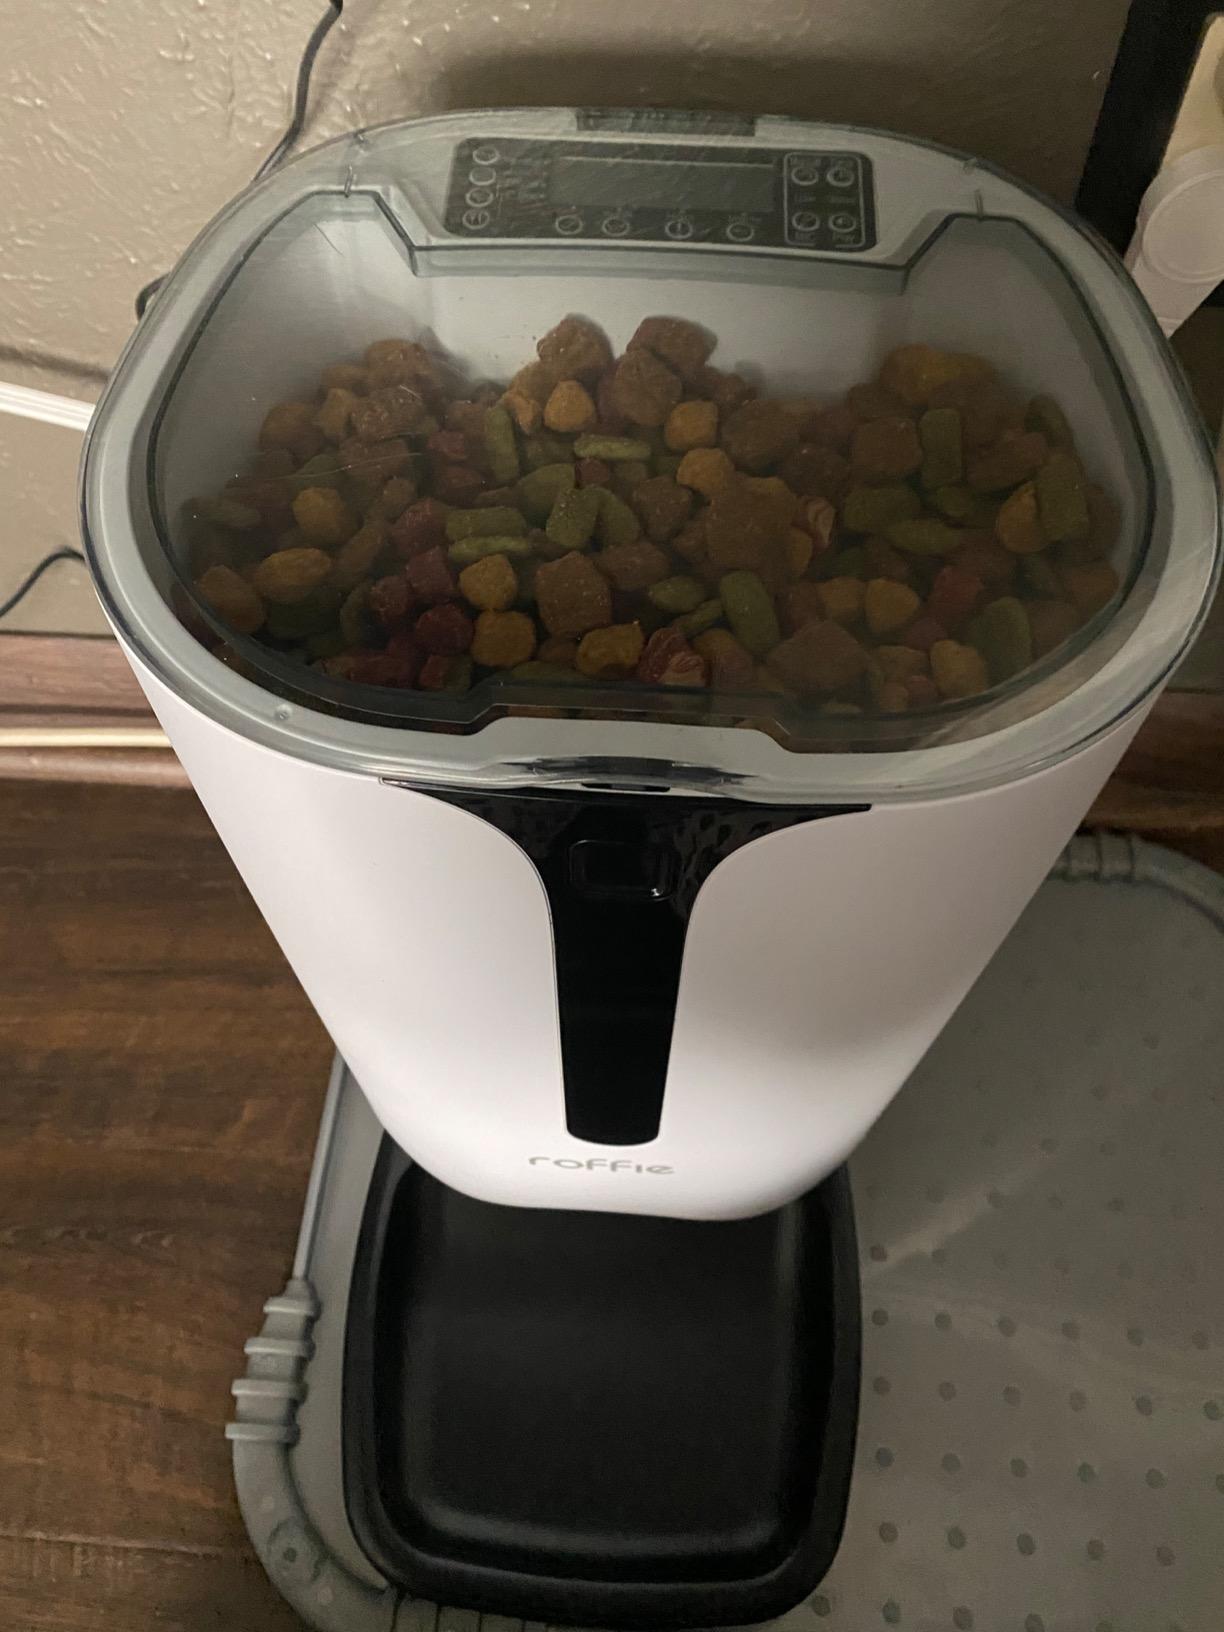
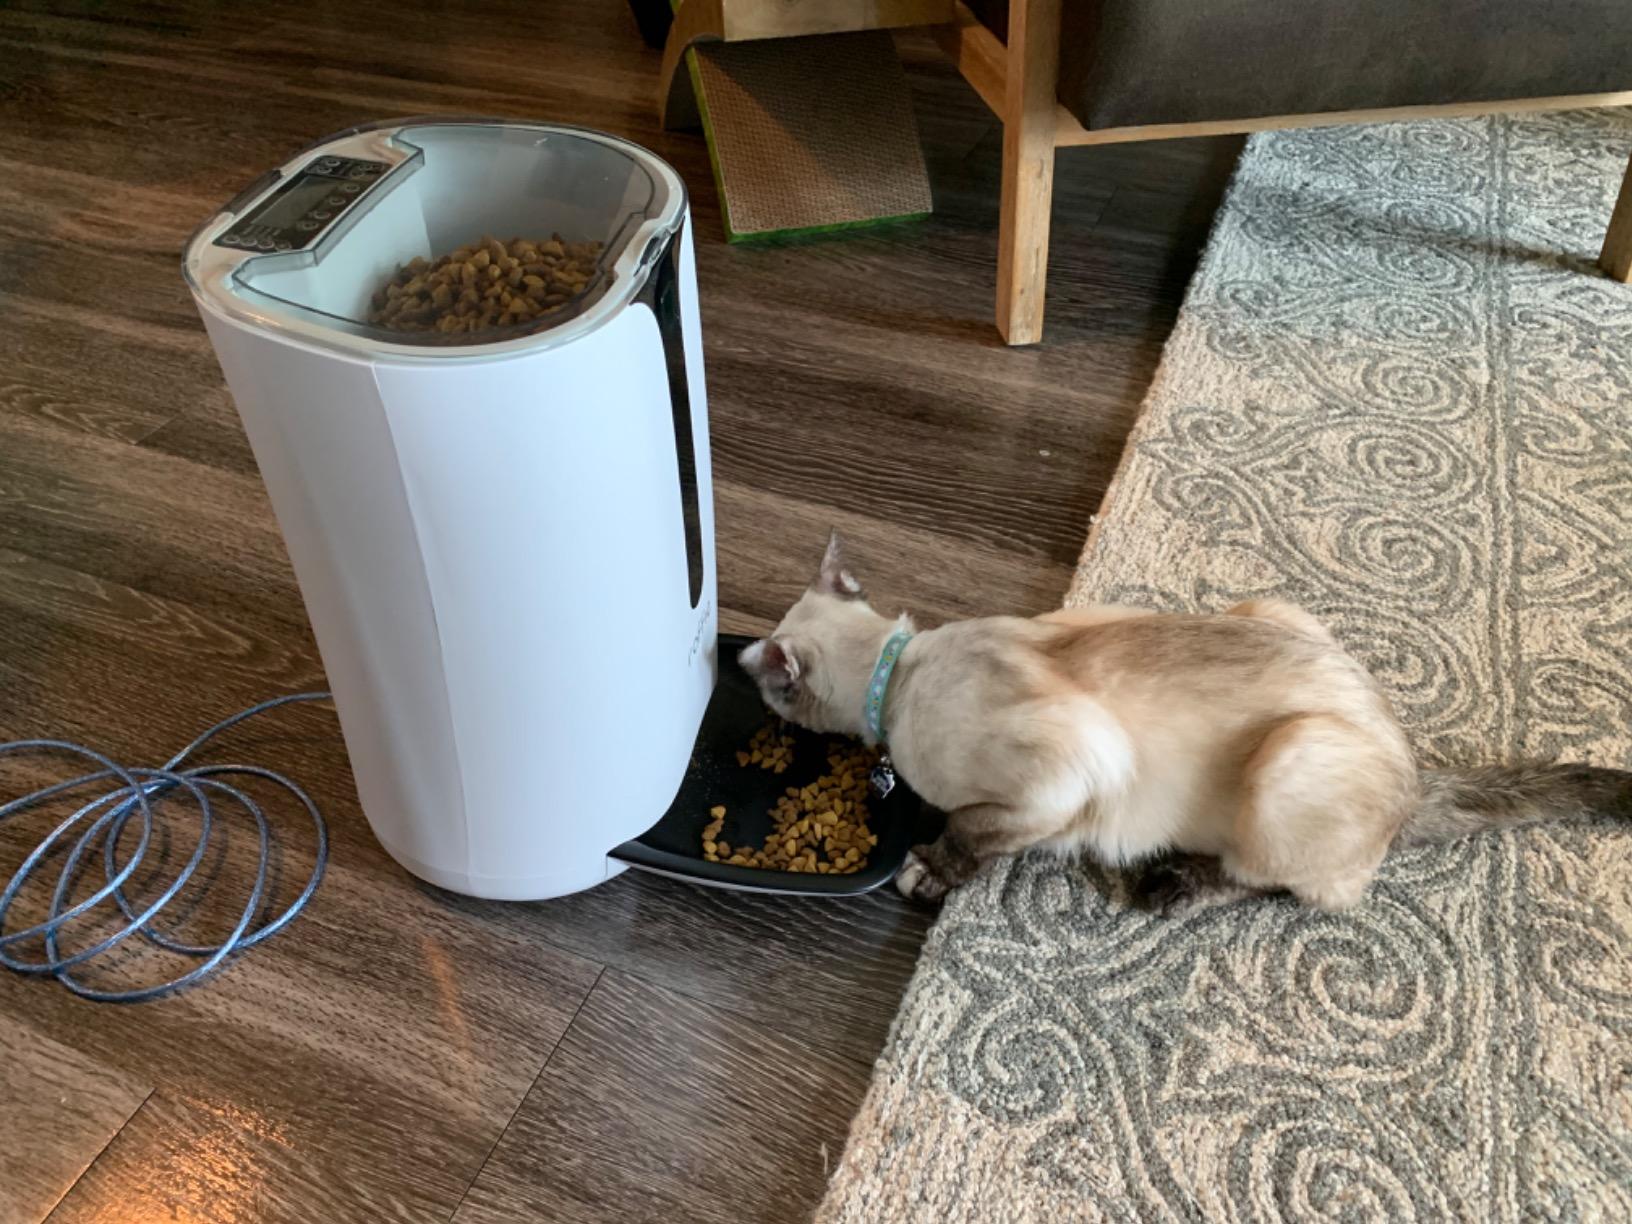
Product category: items_feeder
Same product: yes